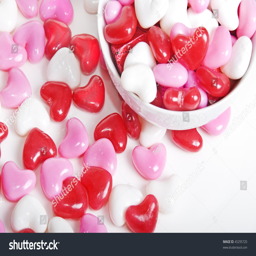
red , pink and white heart shaped sweet scattered around a white bowl full of sweets